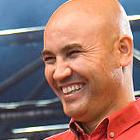
Age: 47